Question: Please indicate a possible affordance area of the bowl that can be used for holding
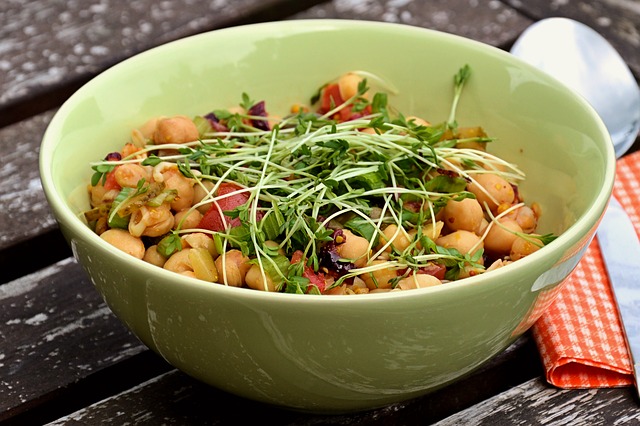
Answer: [24, 15, 623, 401]